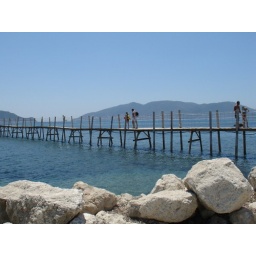
A wooden bridge in Zante, Greece